F. W. Harvey

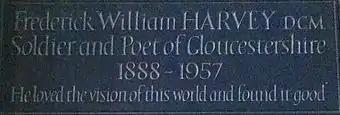
Memorial in Gloucester Cathedral

Harvey's poems published during and immediately after World War I were acclaimed, and his status was acknowledged when a collection was published in 1926 in the "Augustan Books of Modern Poetry" series, edited by Edward Thompson.